The Music Trades

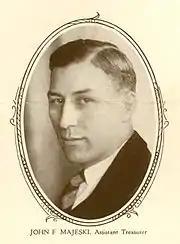
John F. Majeski, Sr., 1926

On August 22, 1929, some five weeks after Majeski acquired the publications at bankruptcy auction, he formed three holding companies: The Music Trades Corporation, for "The Music Trades"; The Musical America Corporation, for "Musical America", and Beauty Culture Publishing Corporation, for "Barbers Journal" and "Beauty Culture."